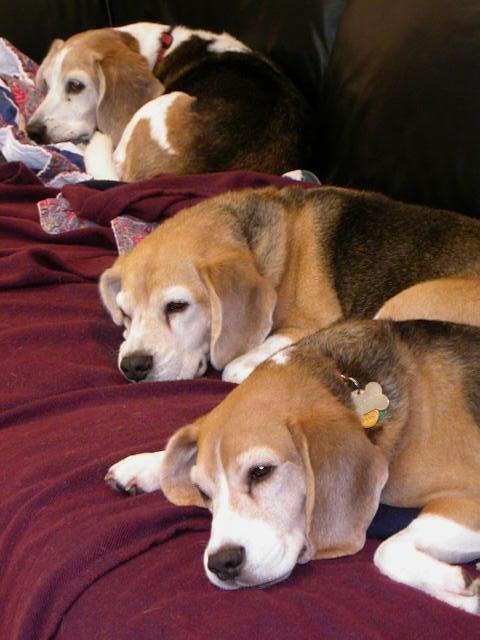
English_foxhound